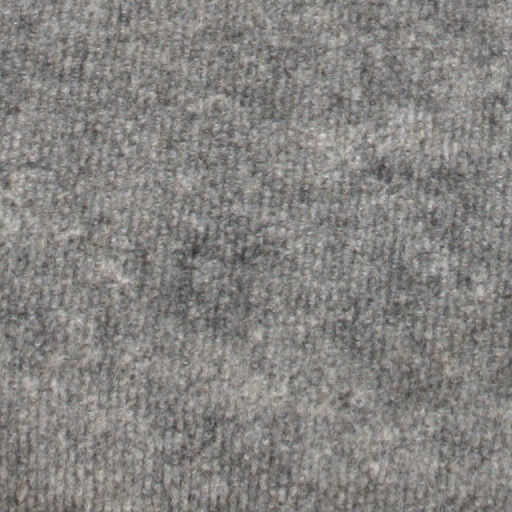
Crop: wheat